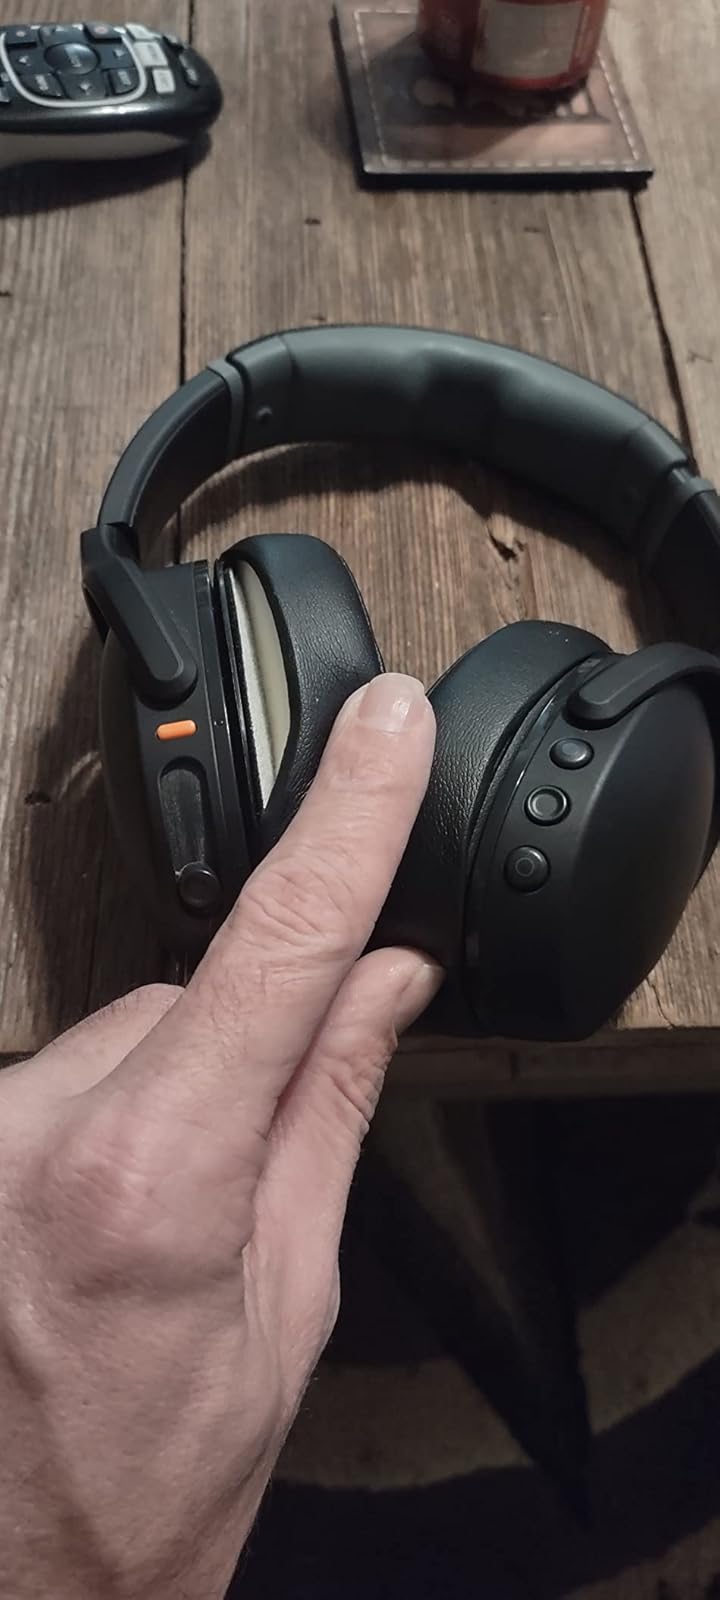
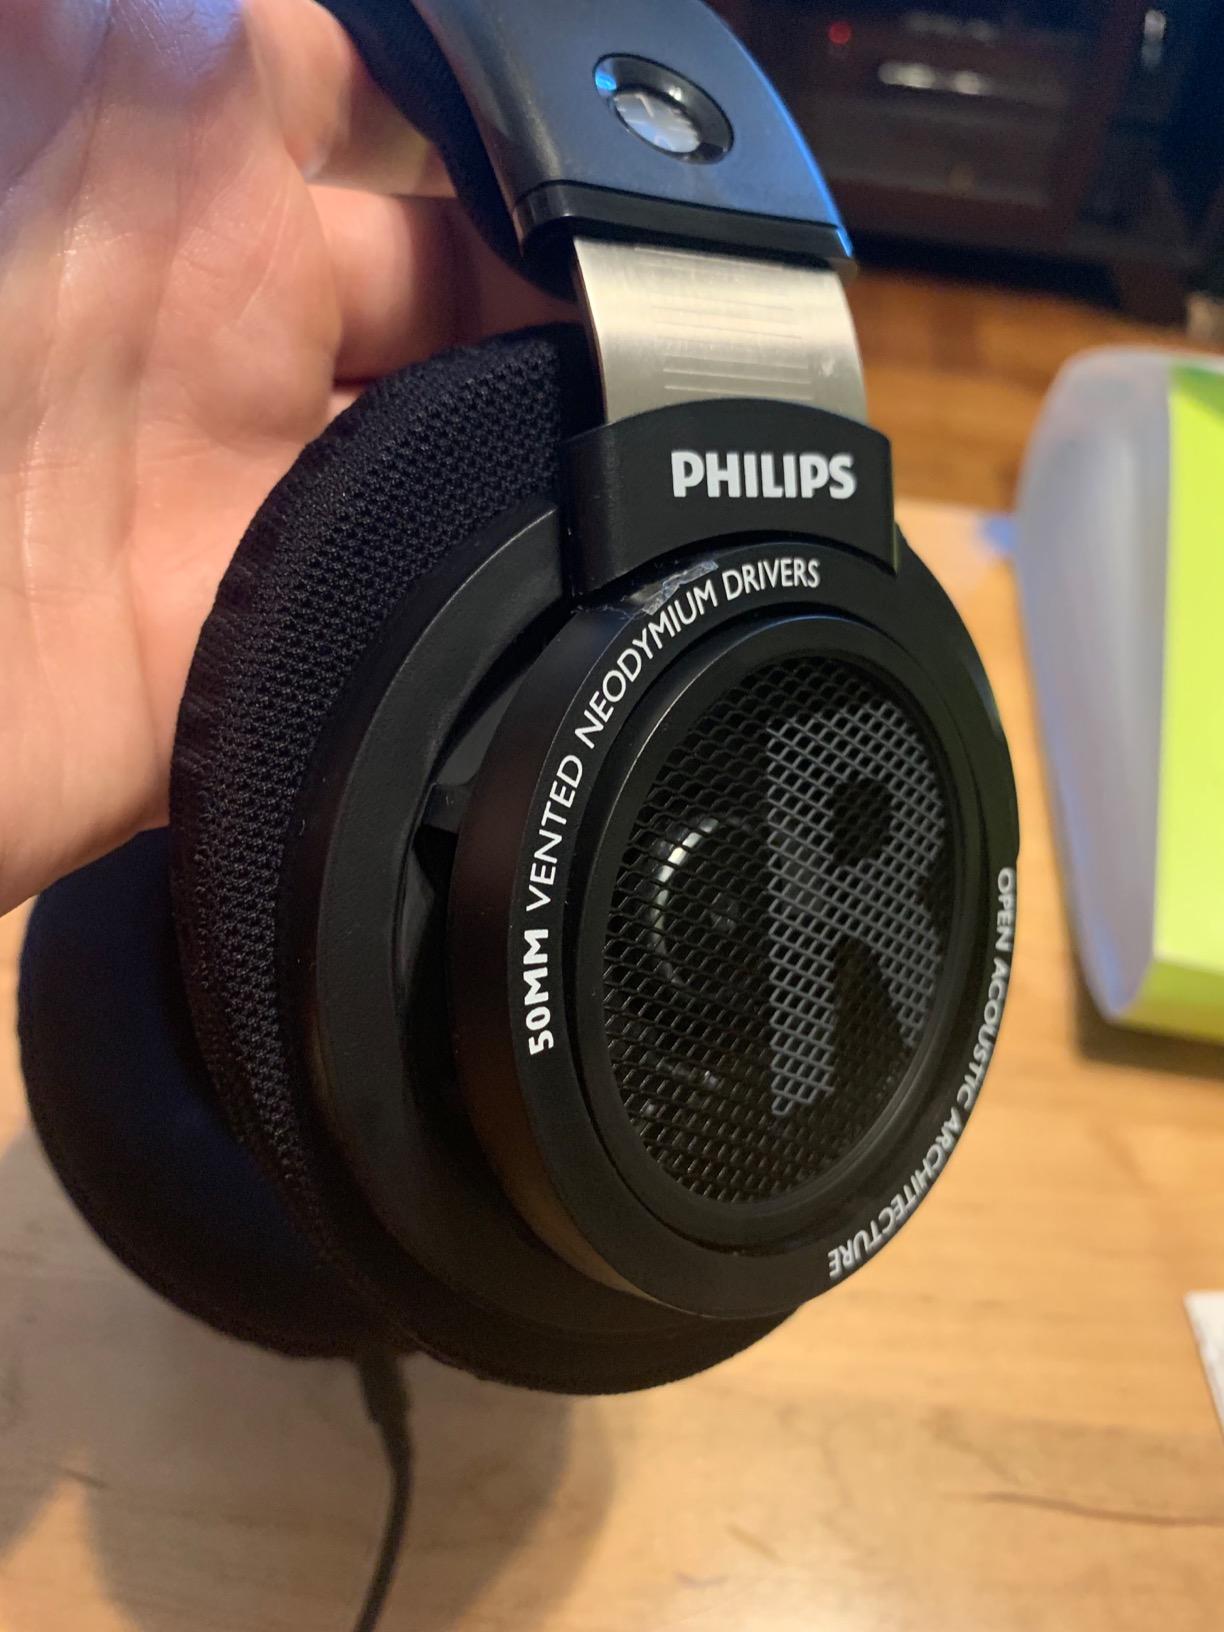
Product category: headphones
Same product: no